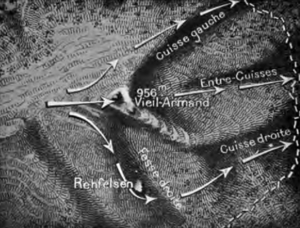
Magnus von Eberhardt, né le 6 décembre 1855 et décédé le 24 janvier 1939 est un officier prussien, général d'infanterie qui participe à la Première Guerre mondiale. Il commande plusieurs corps d'armée avant de prendre le commandement de la 1ʳᵉ armée allemande dans les derniers jours du conflit. Au cours du conflit, il participe aux combats en Alsace au début de la guerre, puis participe à la bataille du mont Kemmel en avril 1918. Il reçoit le Pour le Mérite avec feuilles de chêne, il est Chevalier de la Justice de l'Ordre de Saint-Jean.
La bataille du Hartmannswillerkopf ou bataille du Vieil-Armand est une bataille de la Première Guerre mondiale. Elle a lieu du 19 janvier 1915 au 8 janvier 1916 sur le Hartmannswillerkopf, une montagne des Vosges située maintenant dans le département du Haut-Rhin, en Alsace, région française, mais à l'époque sur le territoire allemand.